Jack Twyford

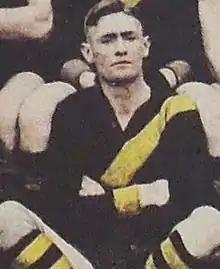
Twyford during his Richmond career

Jack Twyford (12 October 1908 – 15 August 1991) was an Australian rules footballer who played in the VFL in 1929 for the South Melbourne Football Club, between 1930 and 1933 for the Richmond Football Club and in 1934 for the Collingwood Football Club.